Question: Please indicate a possible affordance area of the brush_with_toothbrush that can be used for brushing
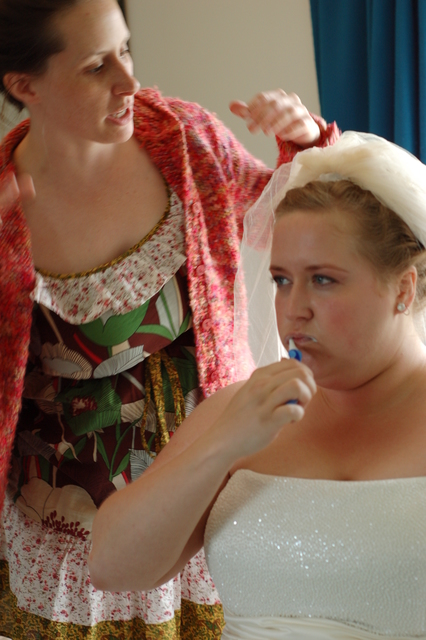
Answer: [283.623, 319.929, 300.244, 360.875]